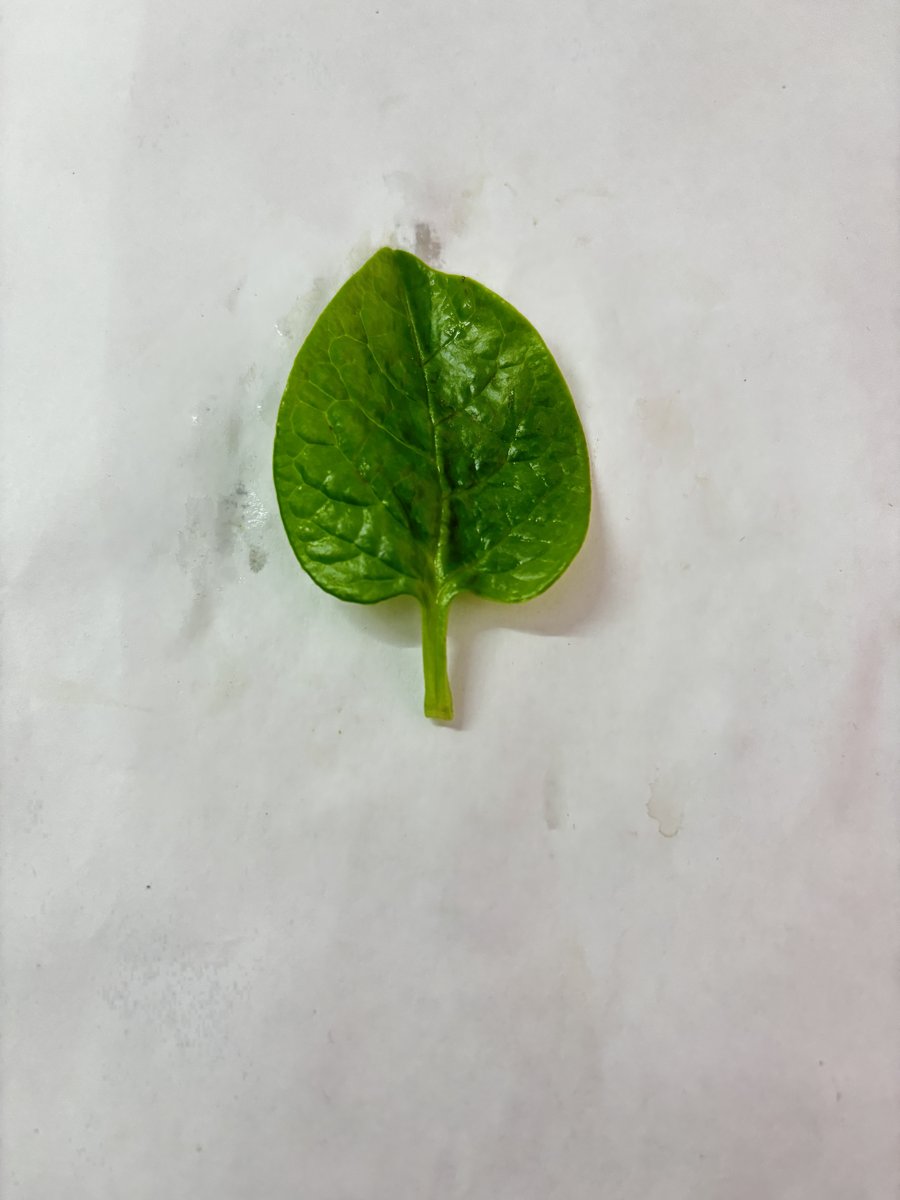
Label: Healthy-Leaf